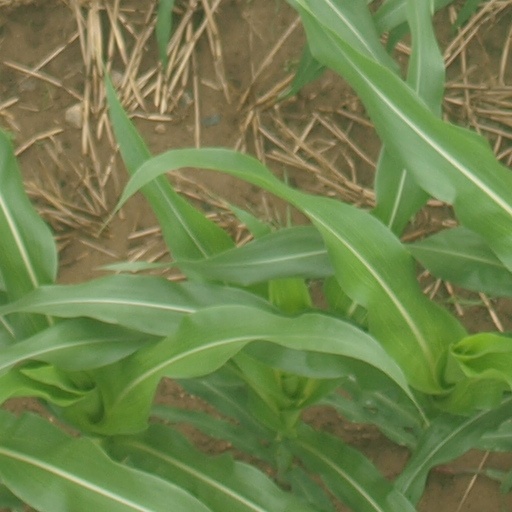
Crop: maize; corn